Grafton, Oxfordshire

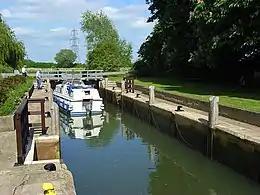
Grafton Lock

Grafton was formerly a township in the parish of Langford, in 1866 Grafton became a civil parish, on 1 April 1932 the parish was abolished and merged with Radcot to form "Grafton & Radcot".